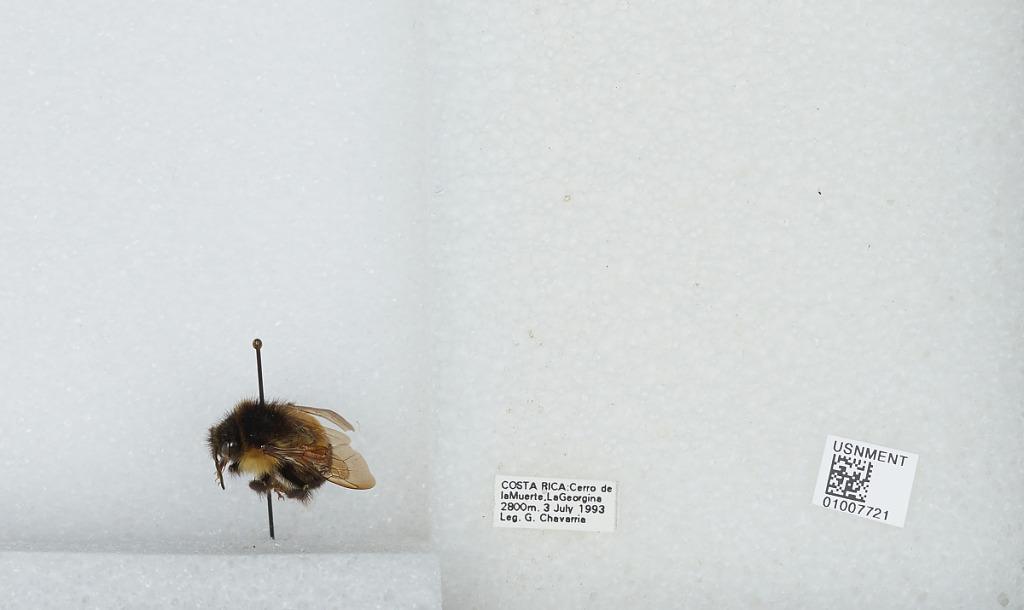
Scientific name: Bombus (Pyrobombus) ephippiatus (Say)
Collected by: G. Chavarria
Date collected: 1993-7-3
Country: Costa Rica
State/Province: San Jose
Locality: Cerro de la Muerte, La Georgina
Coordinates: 9.5583, -83.7239